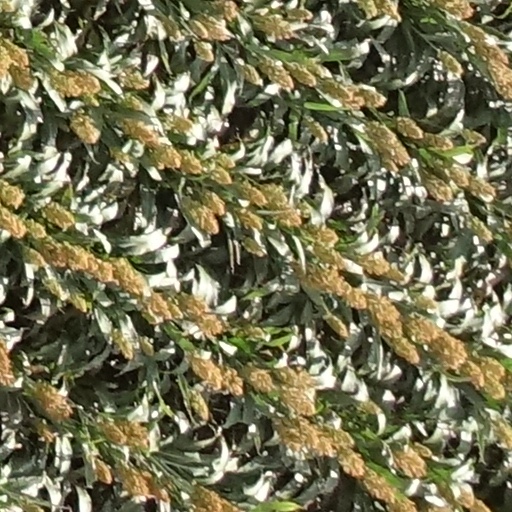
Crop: sorghum